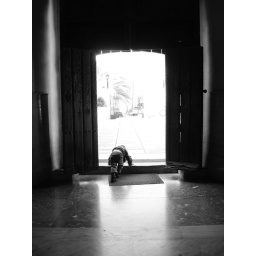
This little boy was playing outside the door way of an old church in Mascota, Mexico.